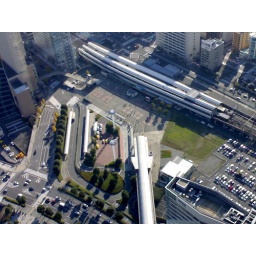
the photo of 'tallest building in japan' was taking from the concrete bit near the train station